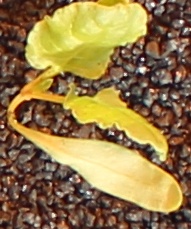
Label: Sugar beet